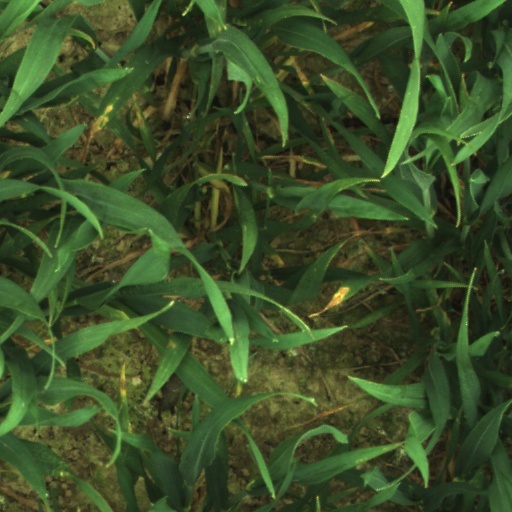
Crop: wheat